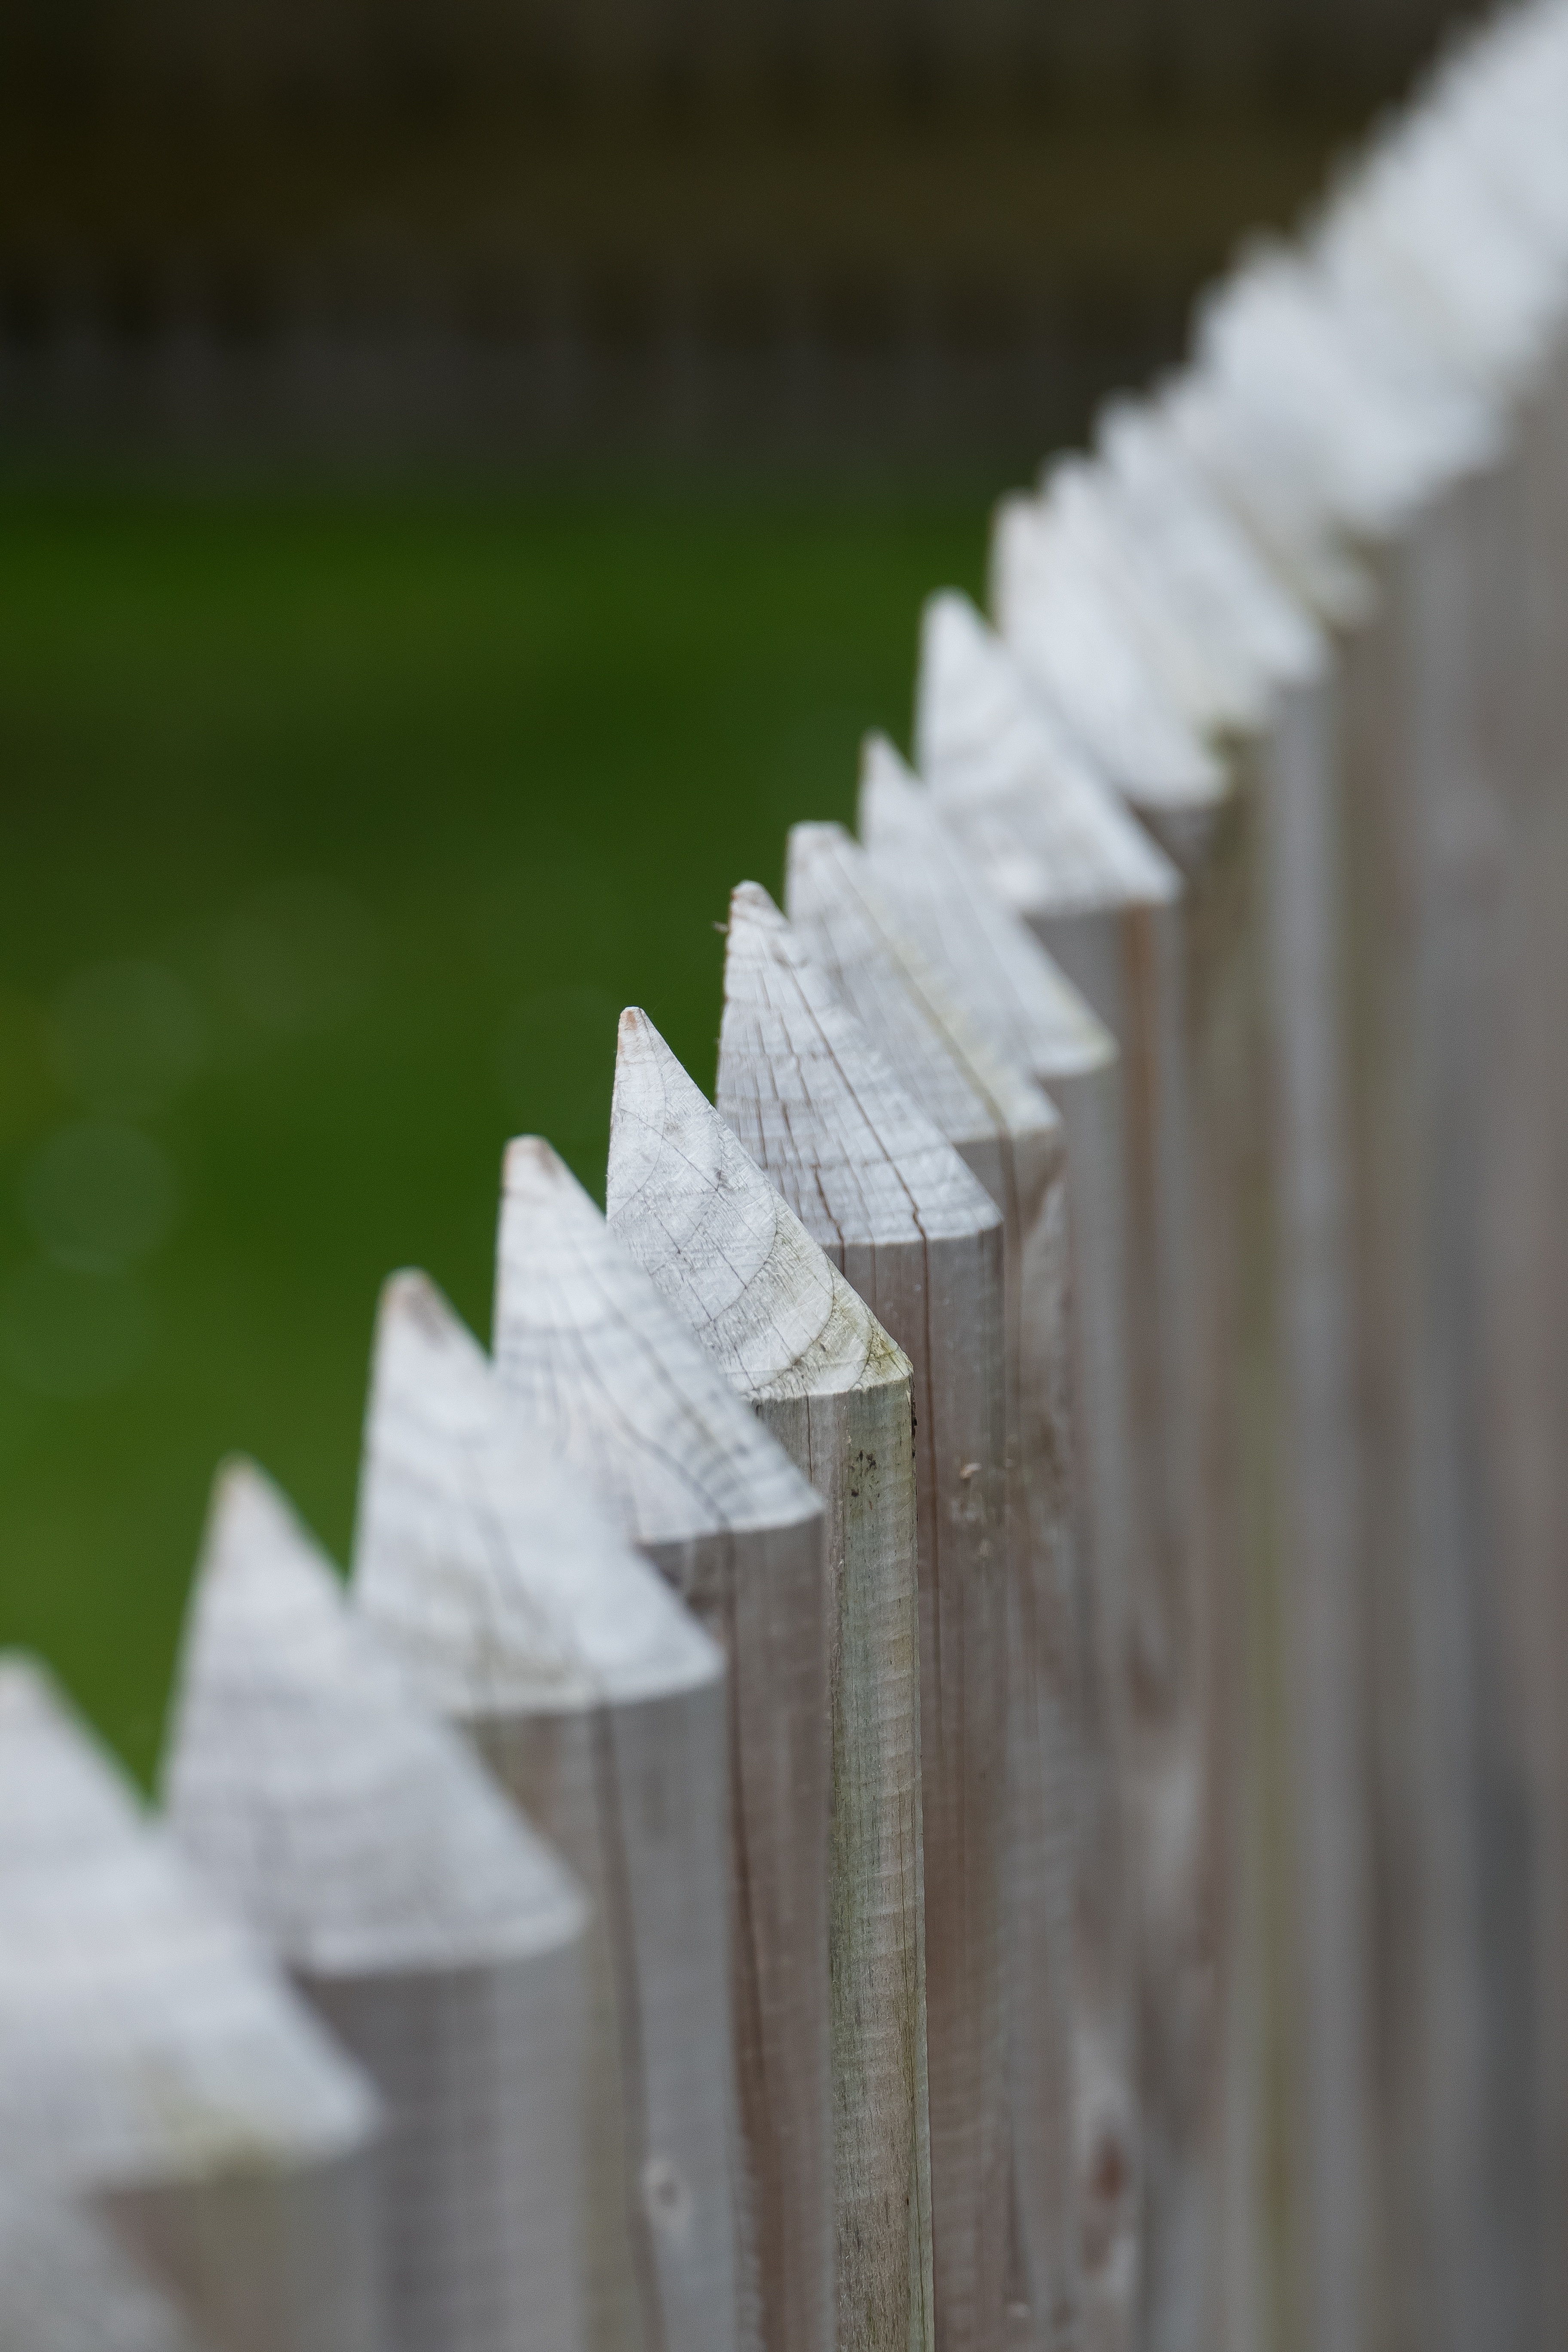
grass, wing, fence, structure, wood, white, sunlight, texture, leaf, flower, green, reflection, brown, close up, diagonal, shape, limit, pointed, macro photography, batten, wood fence, paling